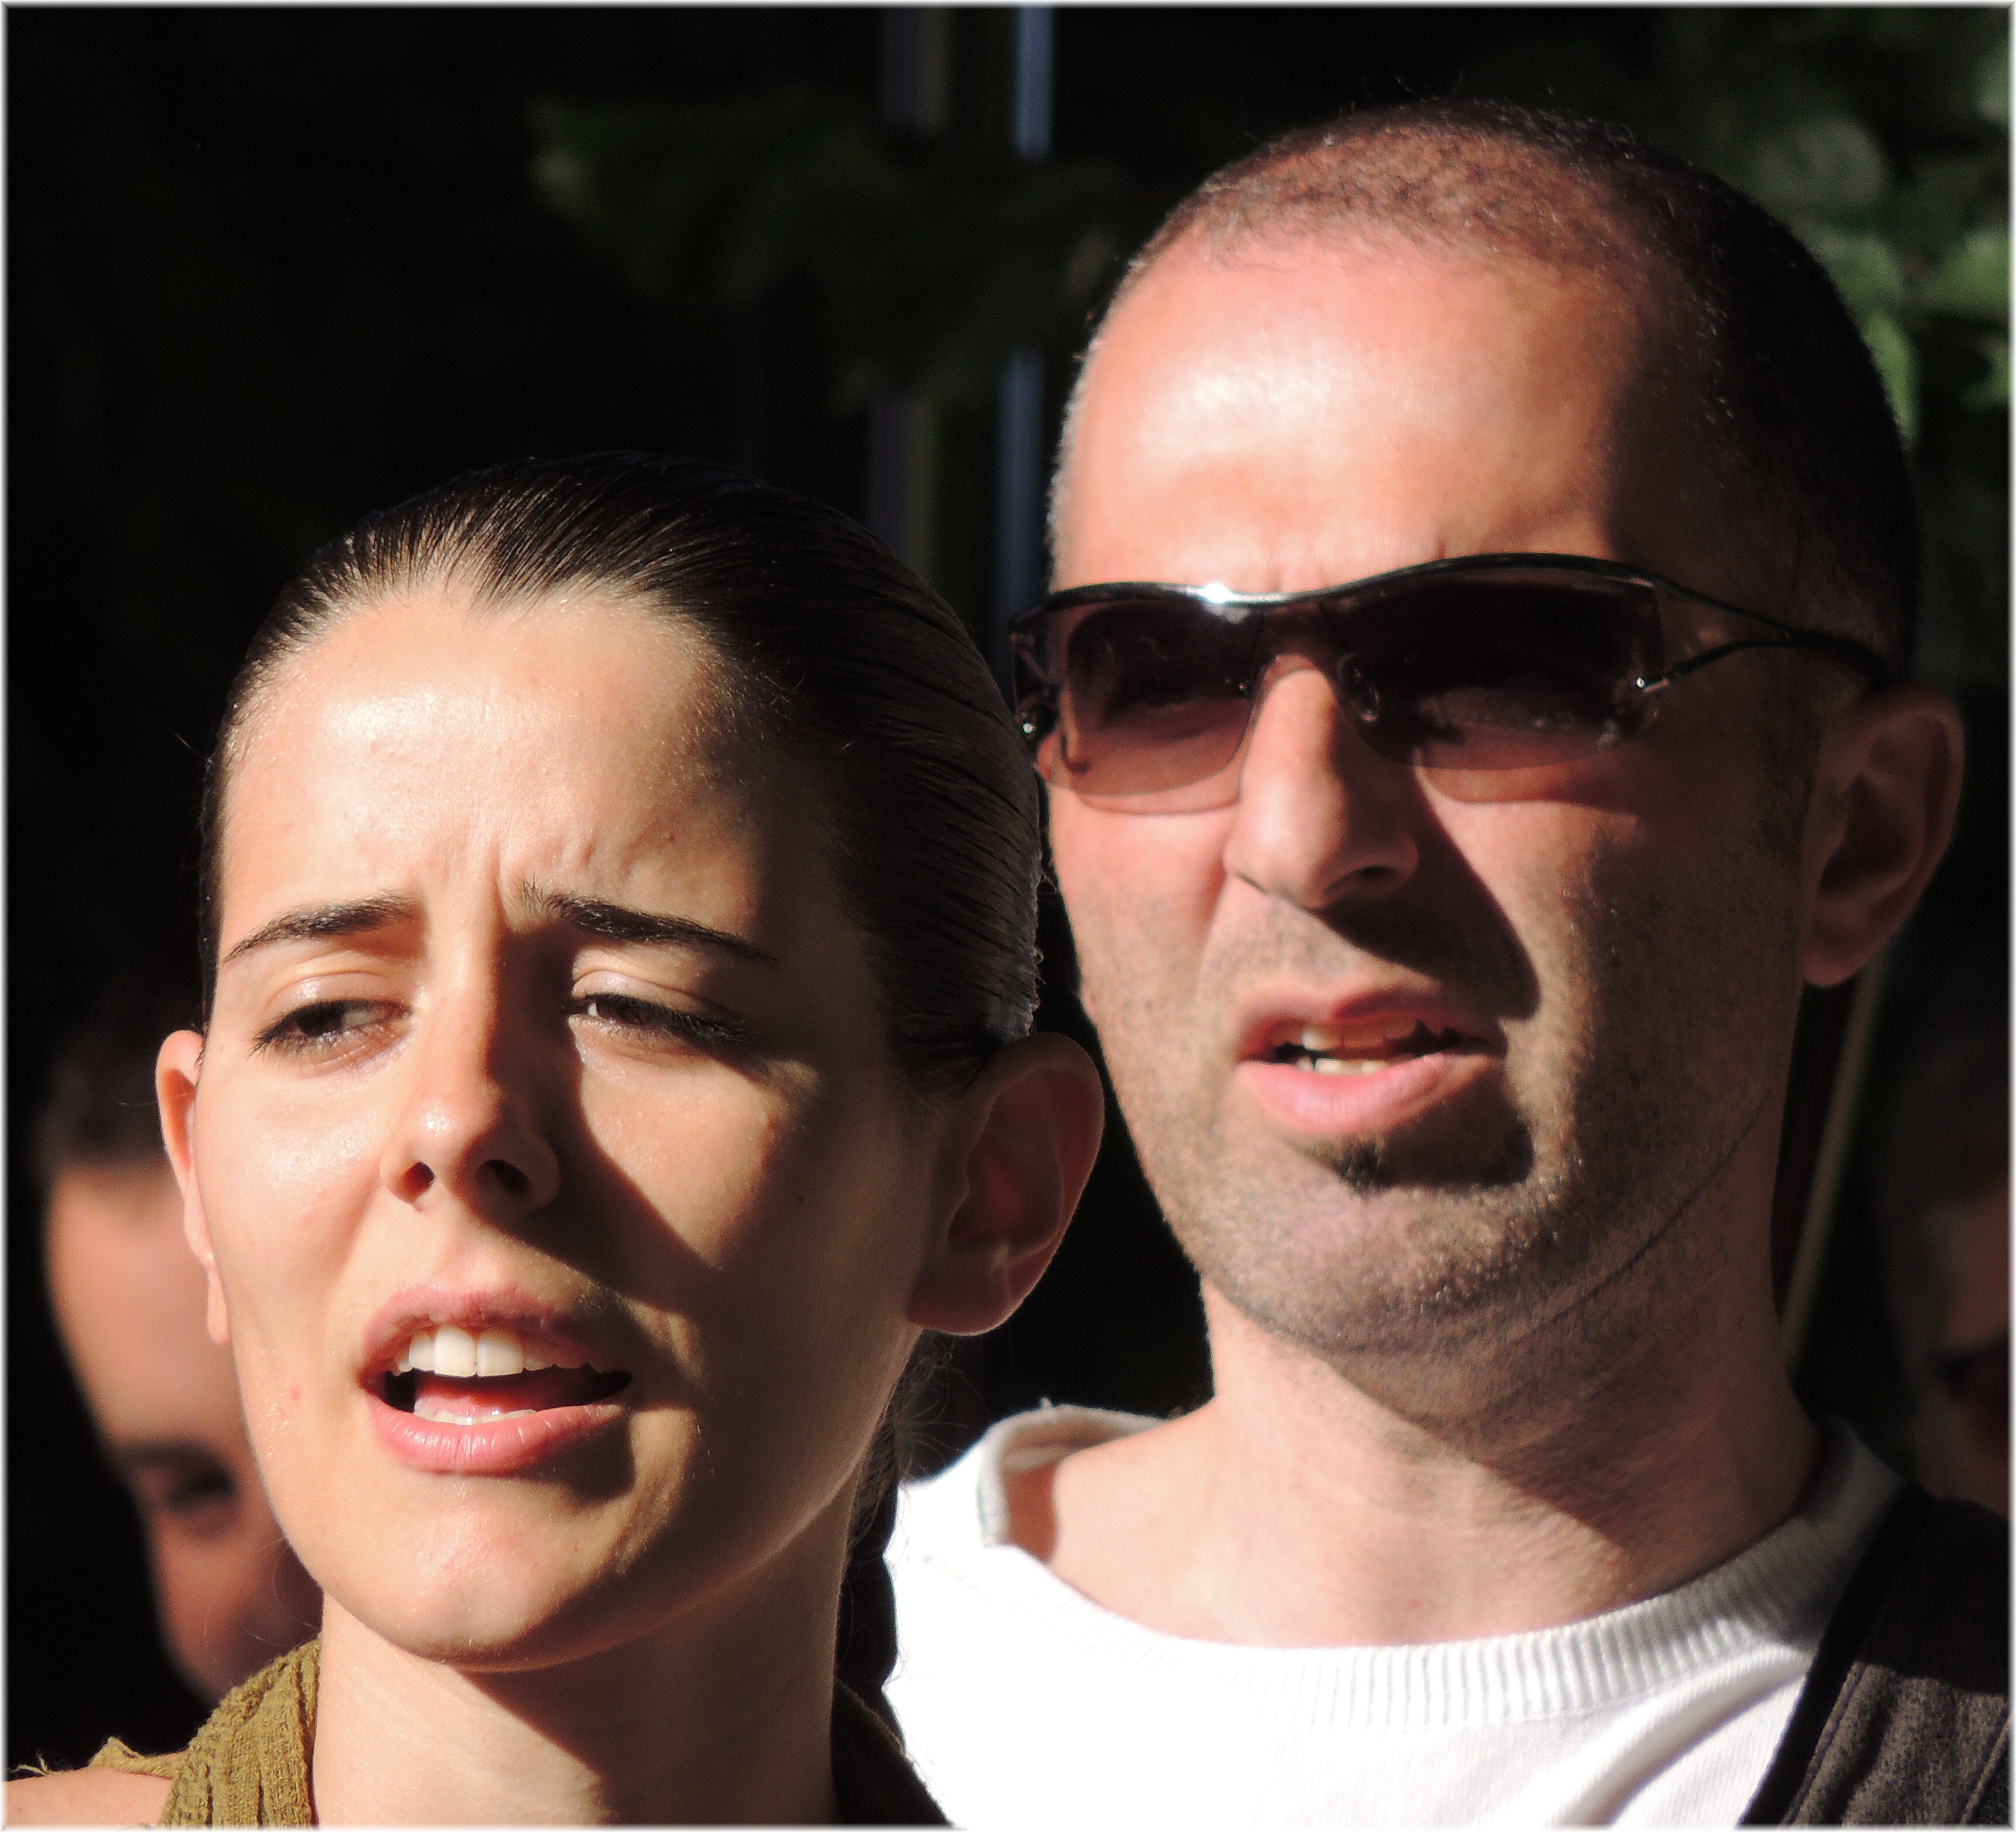
man, hair, male, hairstyle, nose, sunglasses, glasses, eyewear, facial hair, vision care